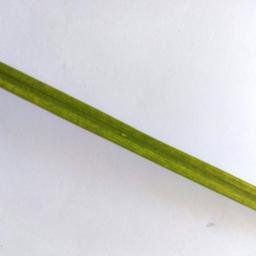
Label: Rice___Healthy